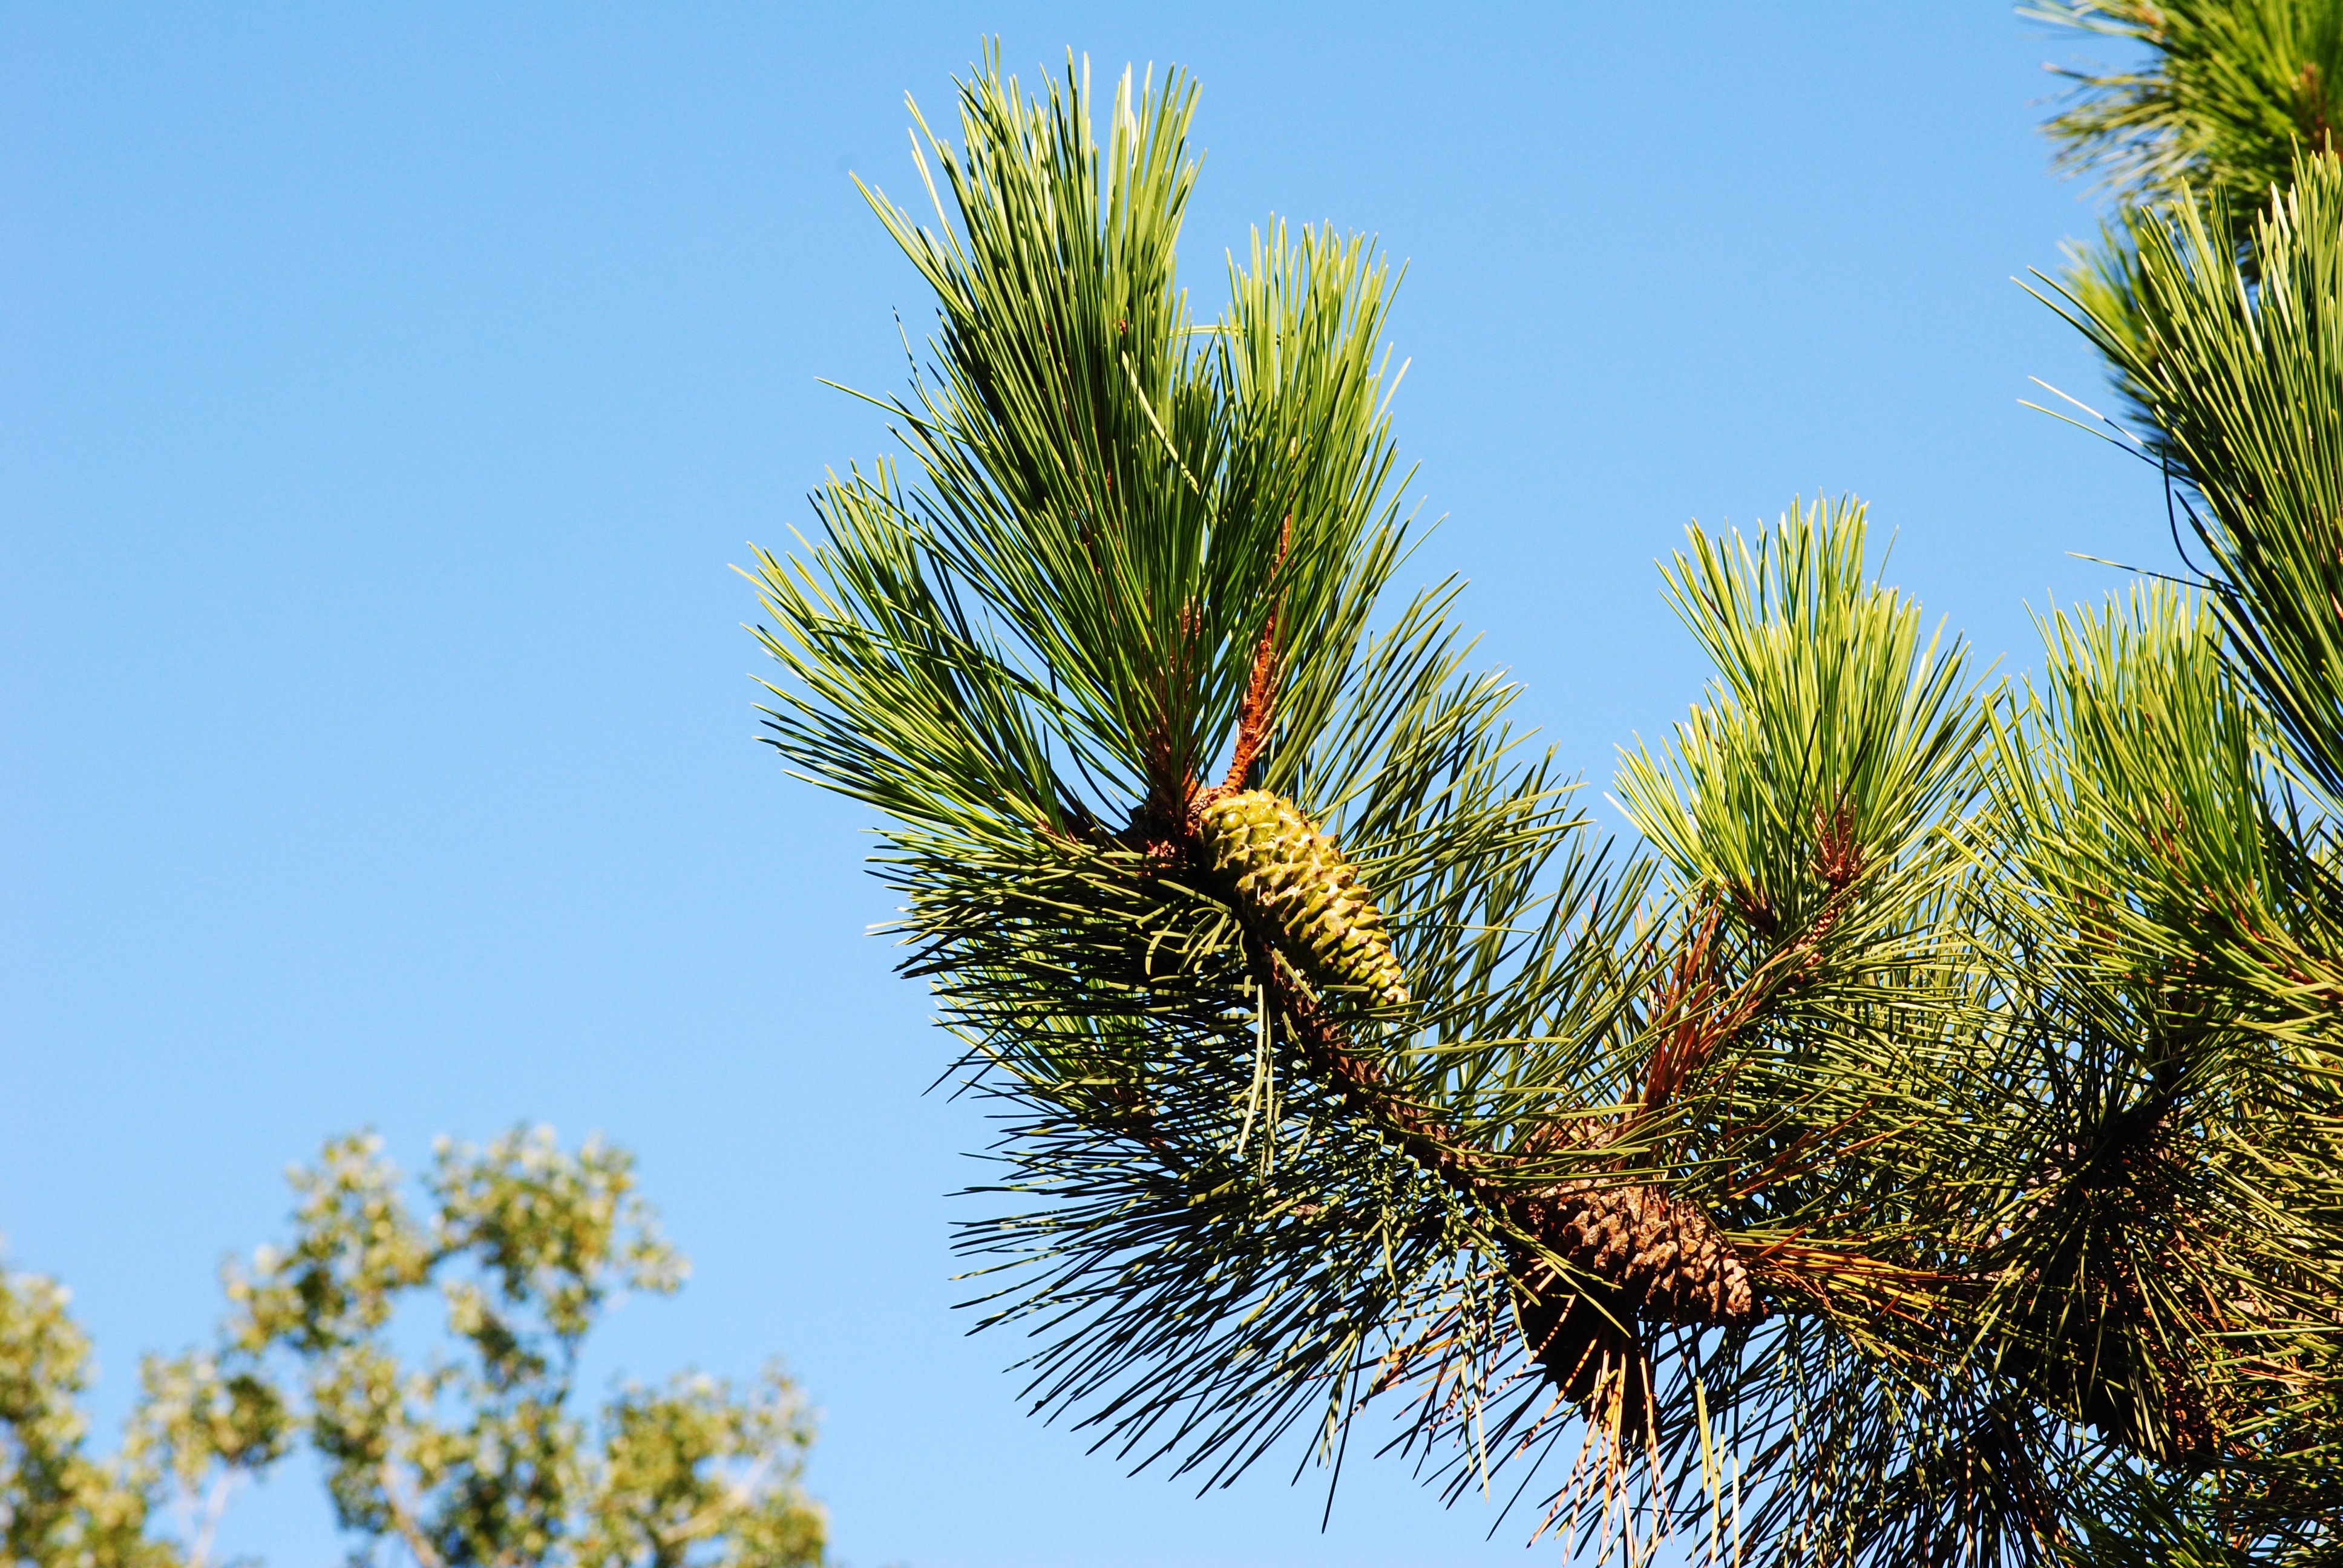
landscape, tree, nature, grass, outdoor, branch, plant, sky, wood, leaf, flower, pine, green, natural, evergreen, park, weather, botany, blue, fir, flora, conifer, spruce, scene, larch, ecosystem, flowering plant, biome, date palm, pine family, grass family, woody plant, land plant, arecales, palm family